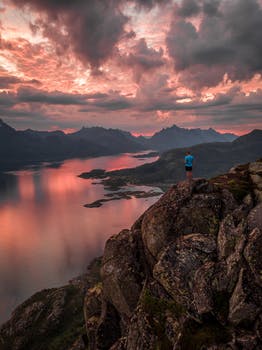
Label: No Watermark